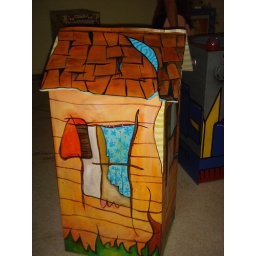
One of a series of ten Folio Weekly newspaper boxes that were designed by local Jacksonville artists